Nanny McPhee and the Big Bang

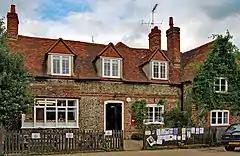
Hambleden was one of the film's locations.

The village in the film is Hambleden in Buckinghamshire, the farm set and scenes were filmed in Hascombe, near Godalming in Surrey and the War Office scenes, both interior and exterior, were filmed at the University of London, and the motorcycle scenes on various roads in London. Dunsfold Aerodrome, a filming location for the television programme "Top Gear", name "Nanny McPhee and the Big Bang" as being filmed there, with more filming taking place at Shepperton Studios.